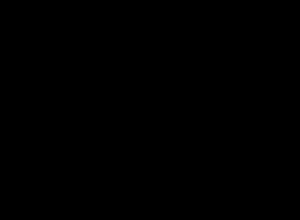
Le bulgare est une langue de la famille des langues indo-européennes appartenant au groupe des langues slaves et plus particulièrement aux langues slaves méridionales, l'un de ses trois sous-groupes. Elle forme un continuum linguistique avec les autres membres de ce sous-groupe dont les principaux sont le serbo-croate, le slovène, le macédonien et le vieux-slave.